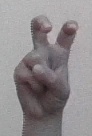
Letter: toot